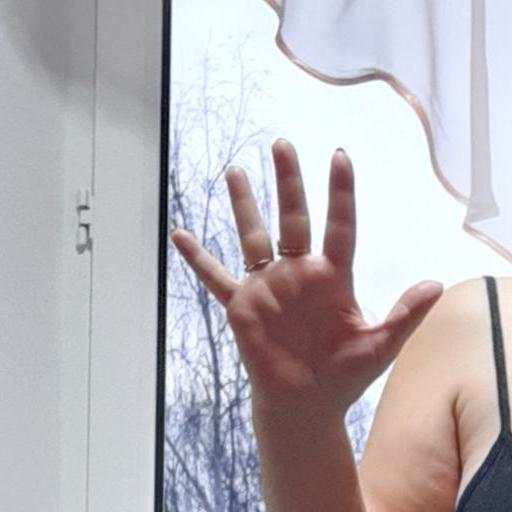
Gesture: palm